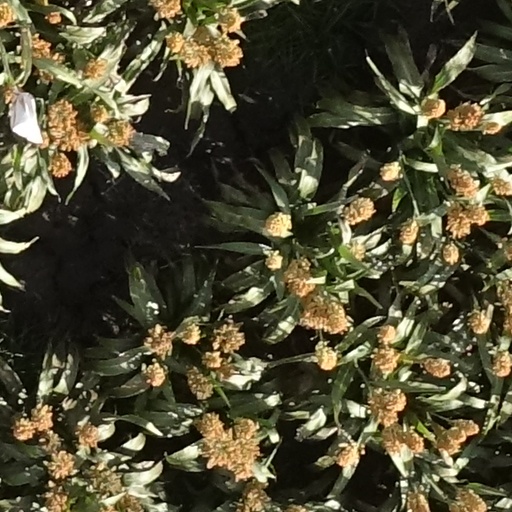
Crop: sorghum